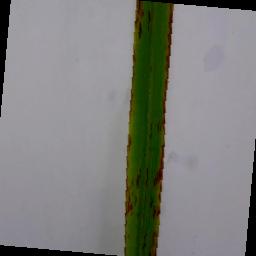
Label: Rice___Leaf_Blast